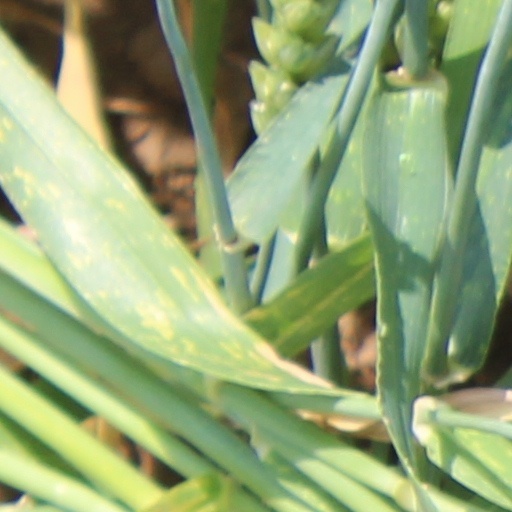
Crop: wheat